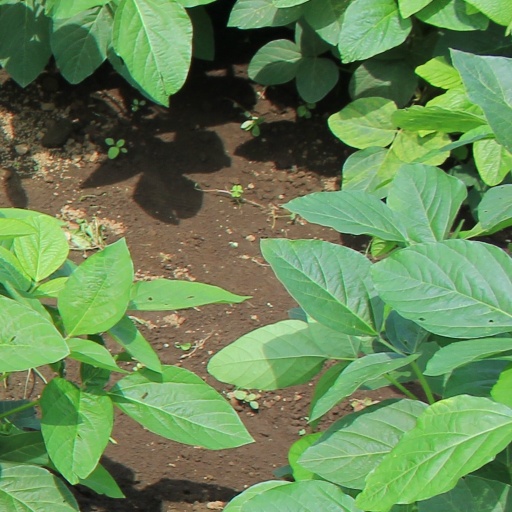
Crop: soybean